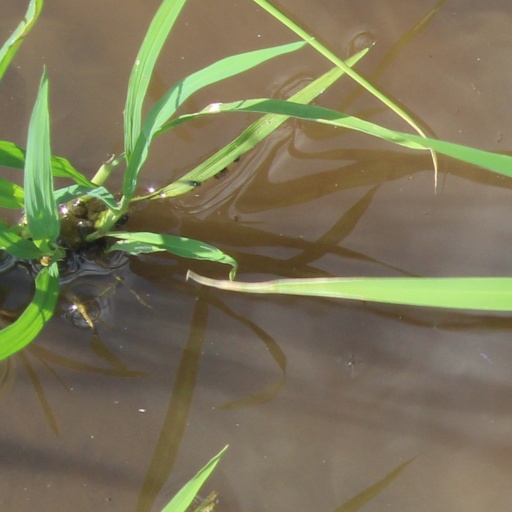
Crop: rice